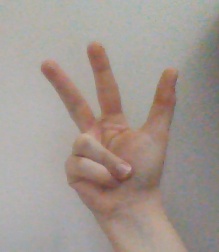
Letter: al